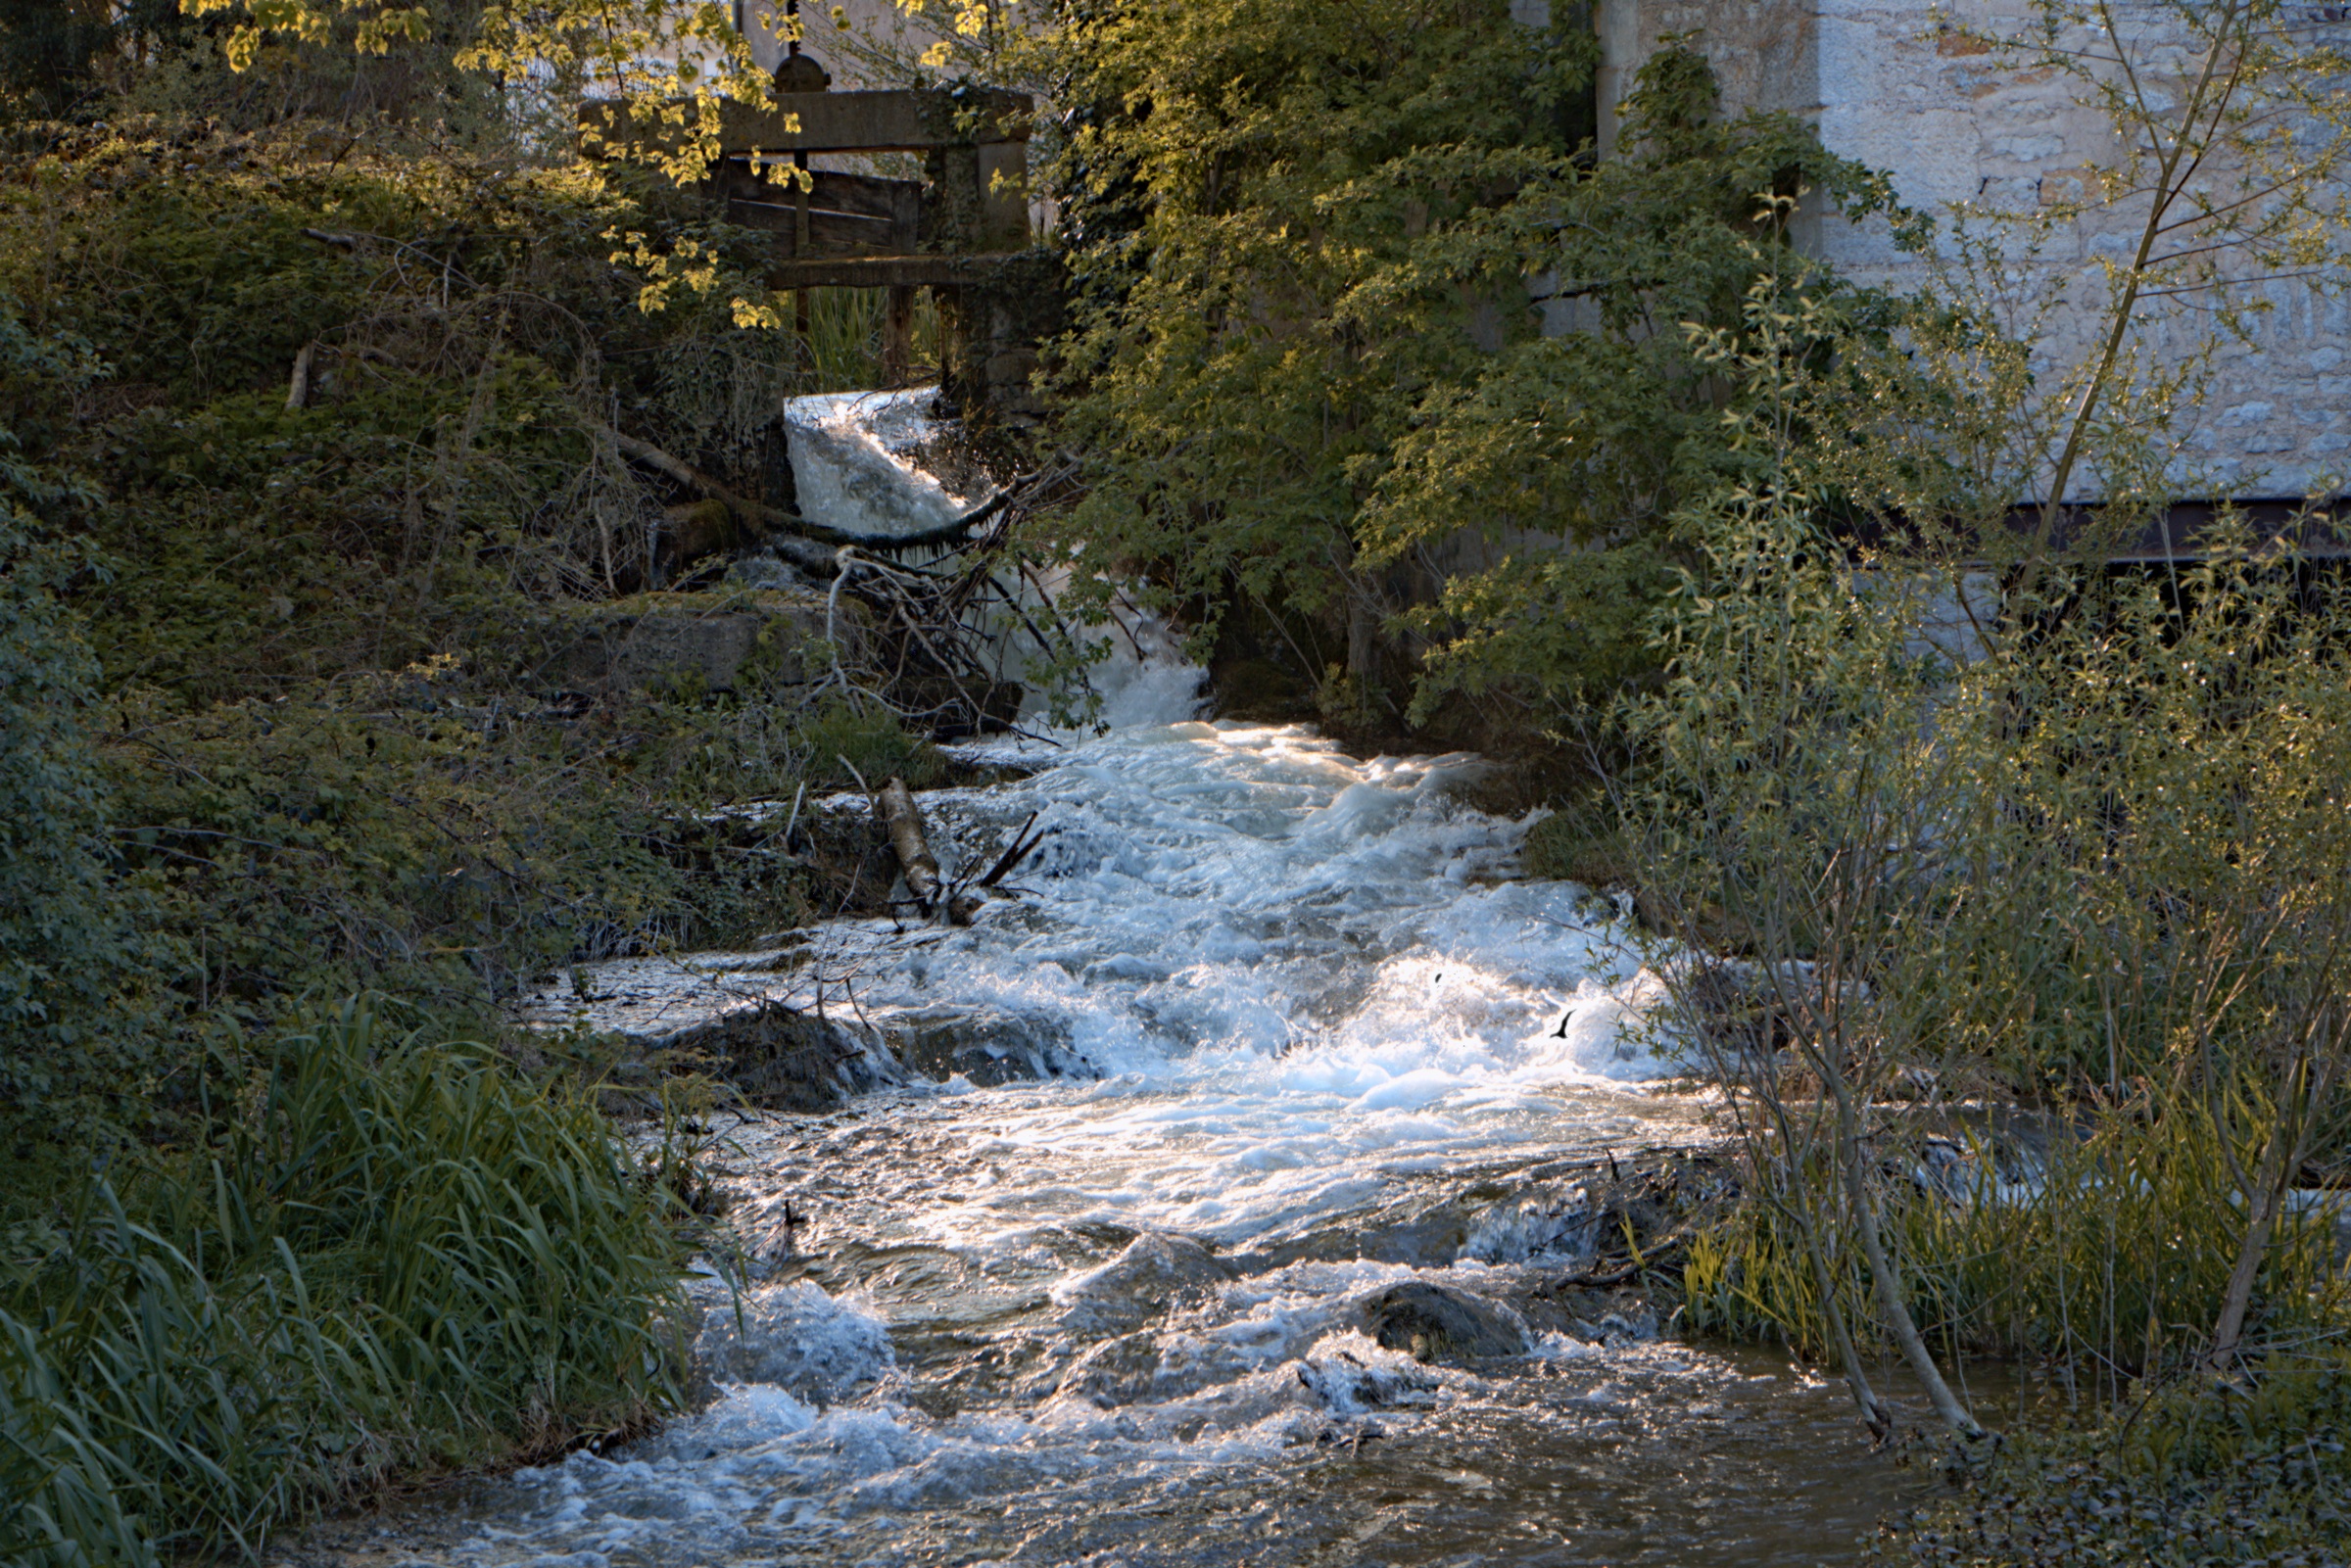
landscape, tree, water, nature, forest, creek, wilderness, river, pond, stream, autumn, rapid, whirlpool, season, waterway, body of water, current, torrent, woodland, water feature, watercourse, force, landform, water courses, geographical feature